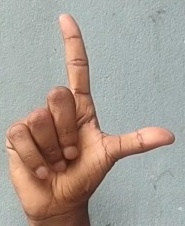
ASL sign: L